Serie A Defender of the Year

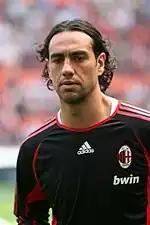
Alessandro Nesta, who has won the award a record four times

The AIC Serie A Defender of the Year was a yearly award organized by the Italian Footballers' Association (AIC) from 2000 to 2010 as part of the Oscar del Calcio awards event, given to the defender who was considered to have performed the best over the previous Serie A season.